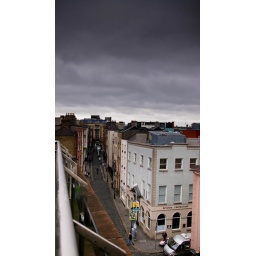
Our view from our balcony in temple bar area